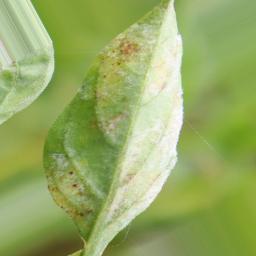
Label: powdery mildew